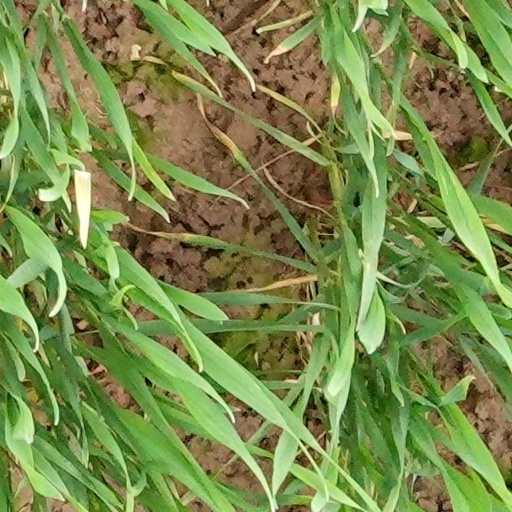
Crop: wheat